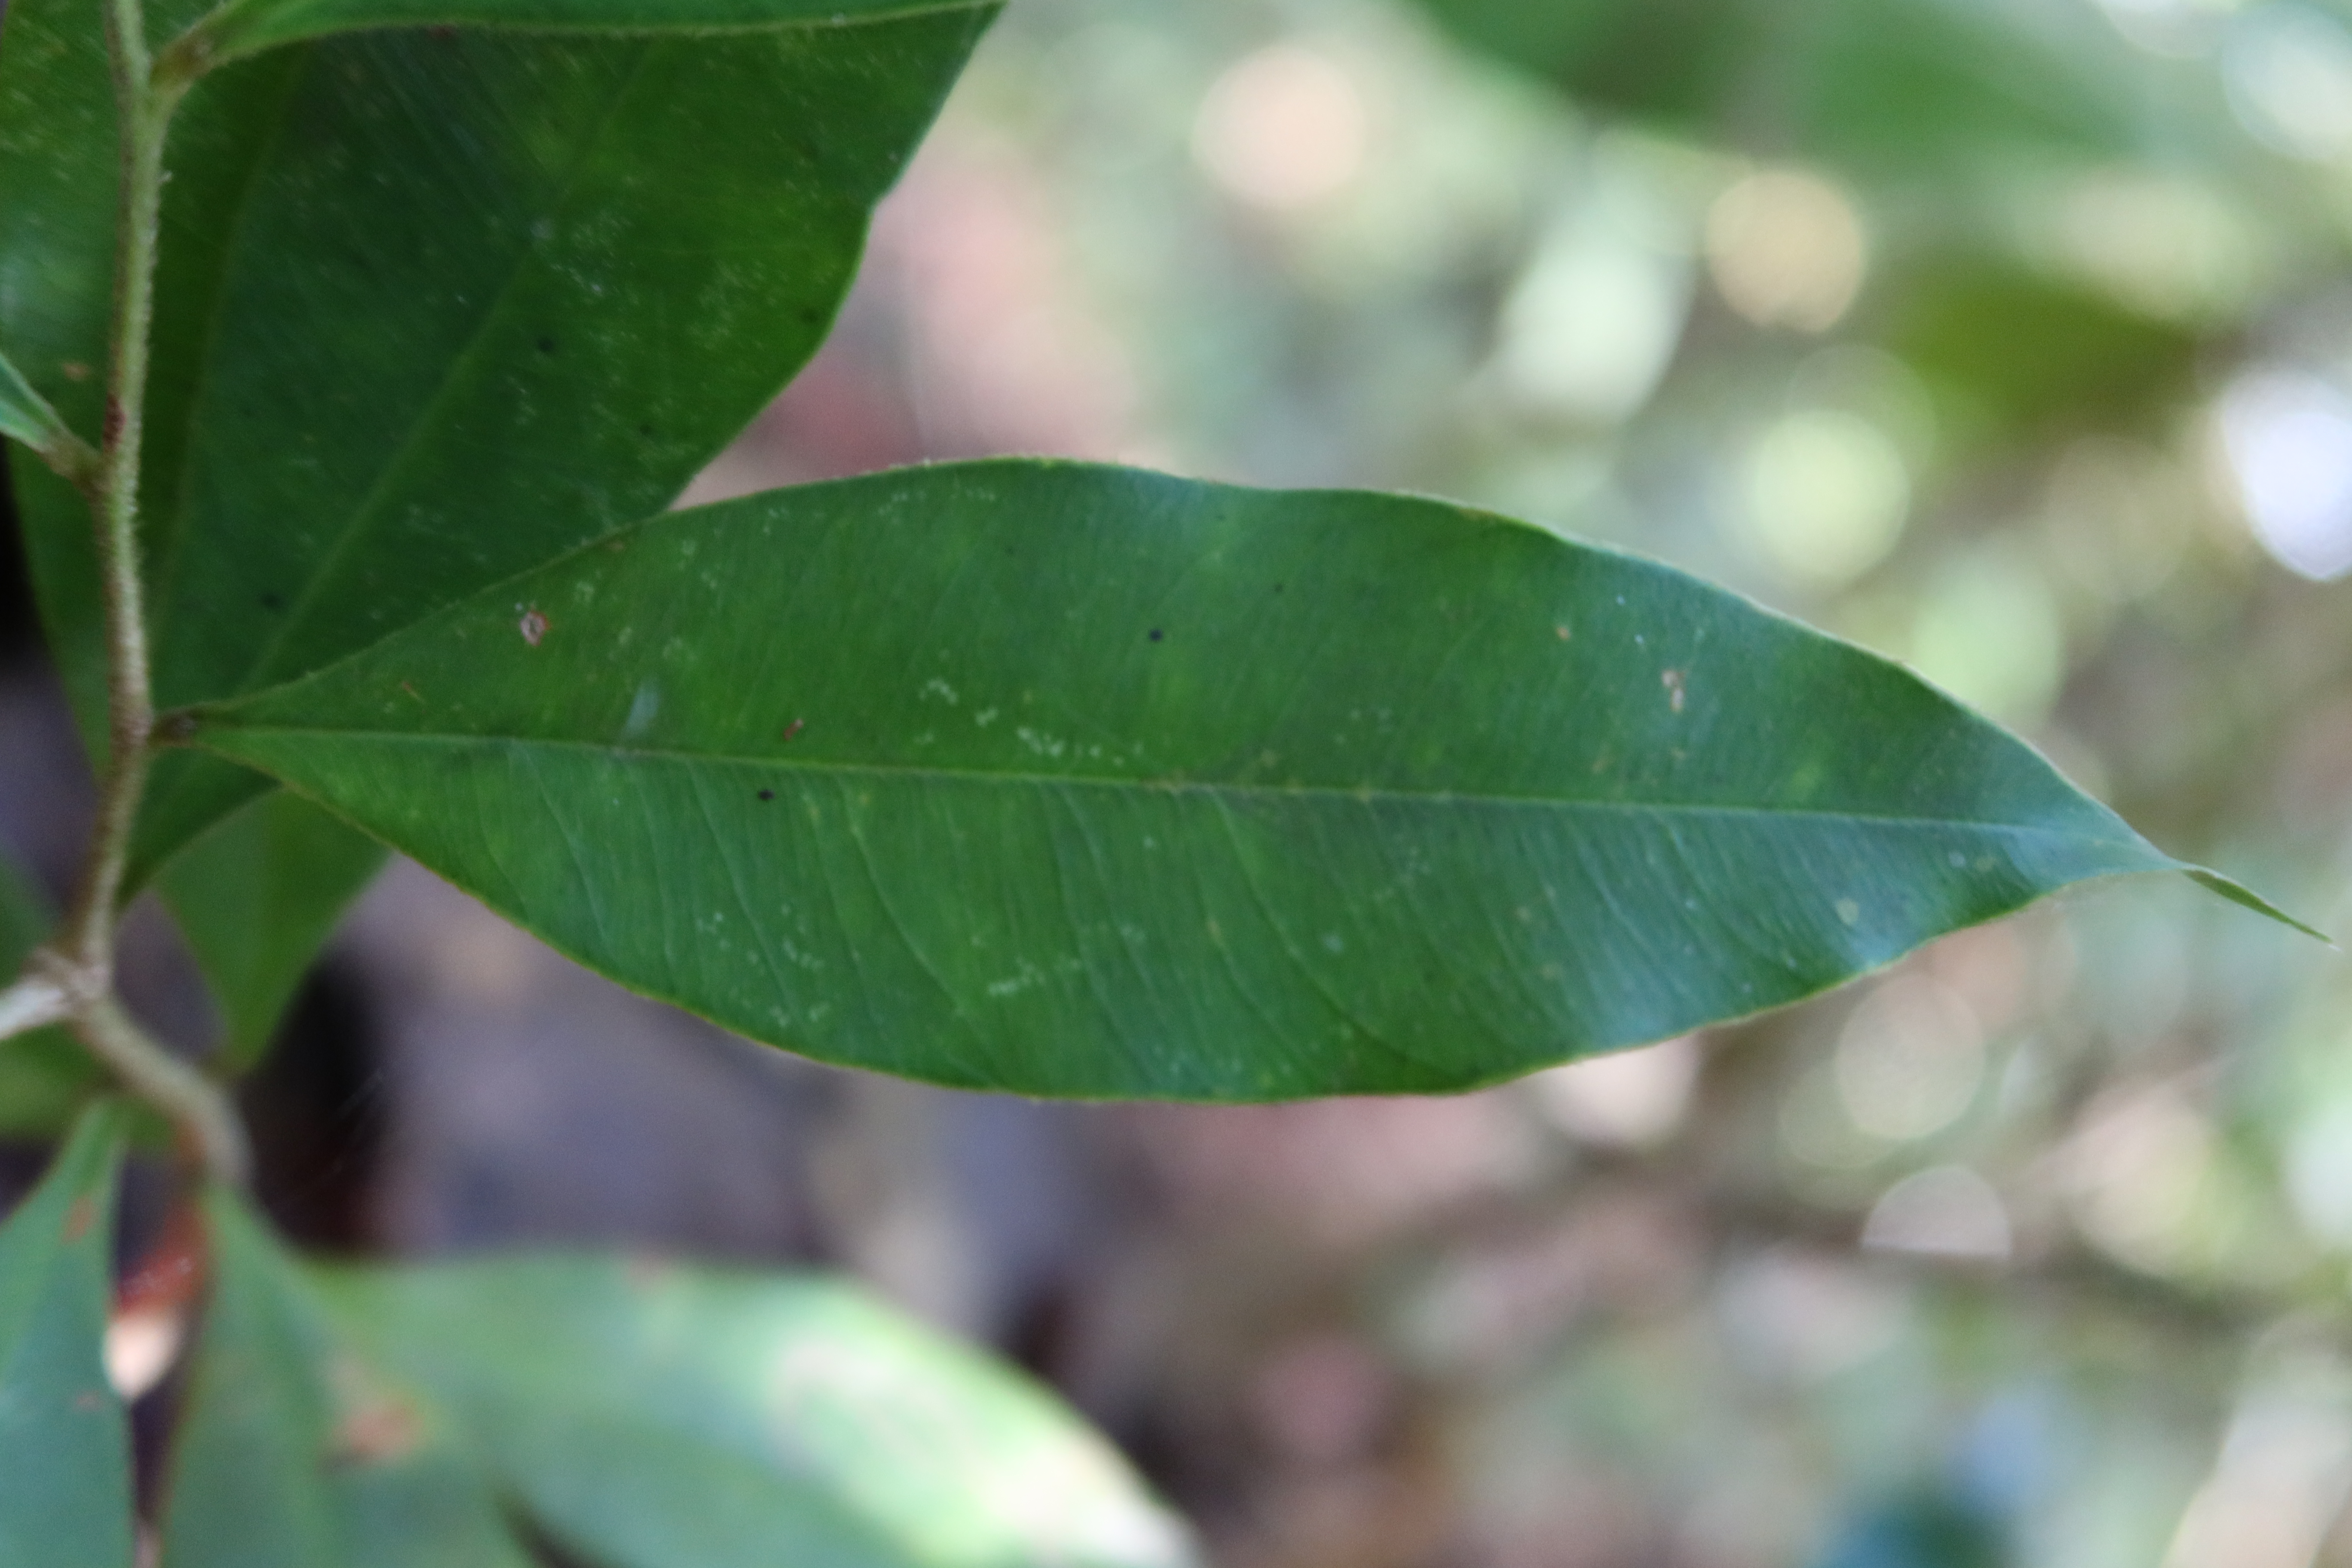
Label: Brown spots